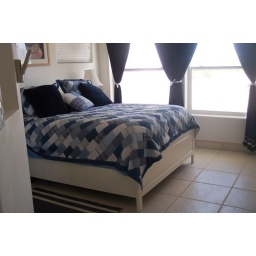
Downstairs: Master Bedroom / bath &amp;amp; guest bedroom and bath. Living room and Kitchen also in area to be rented.